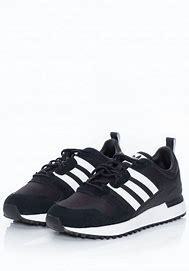
Brand: Adidas
Model: ZX 700 HD